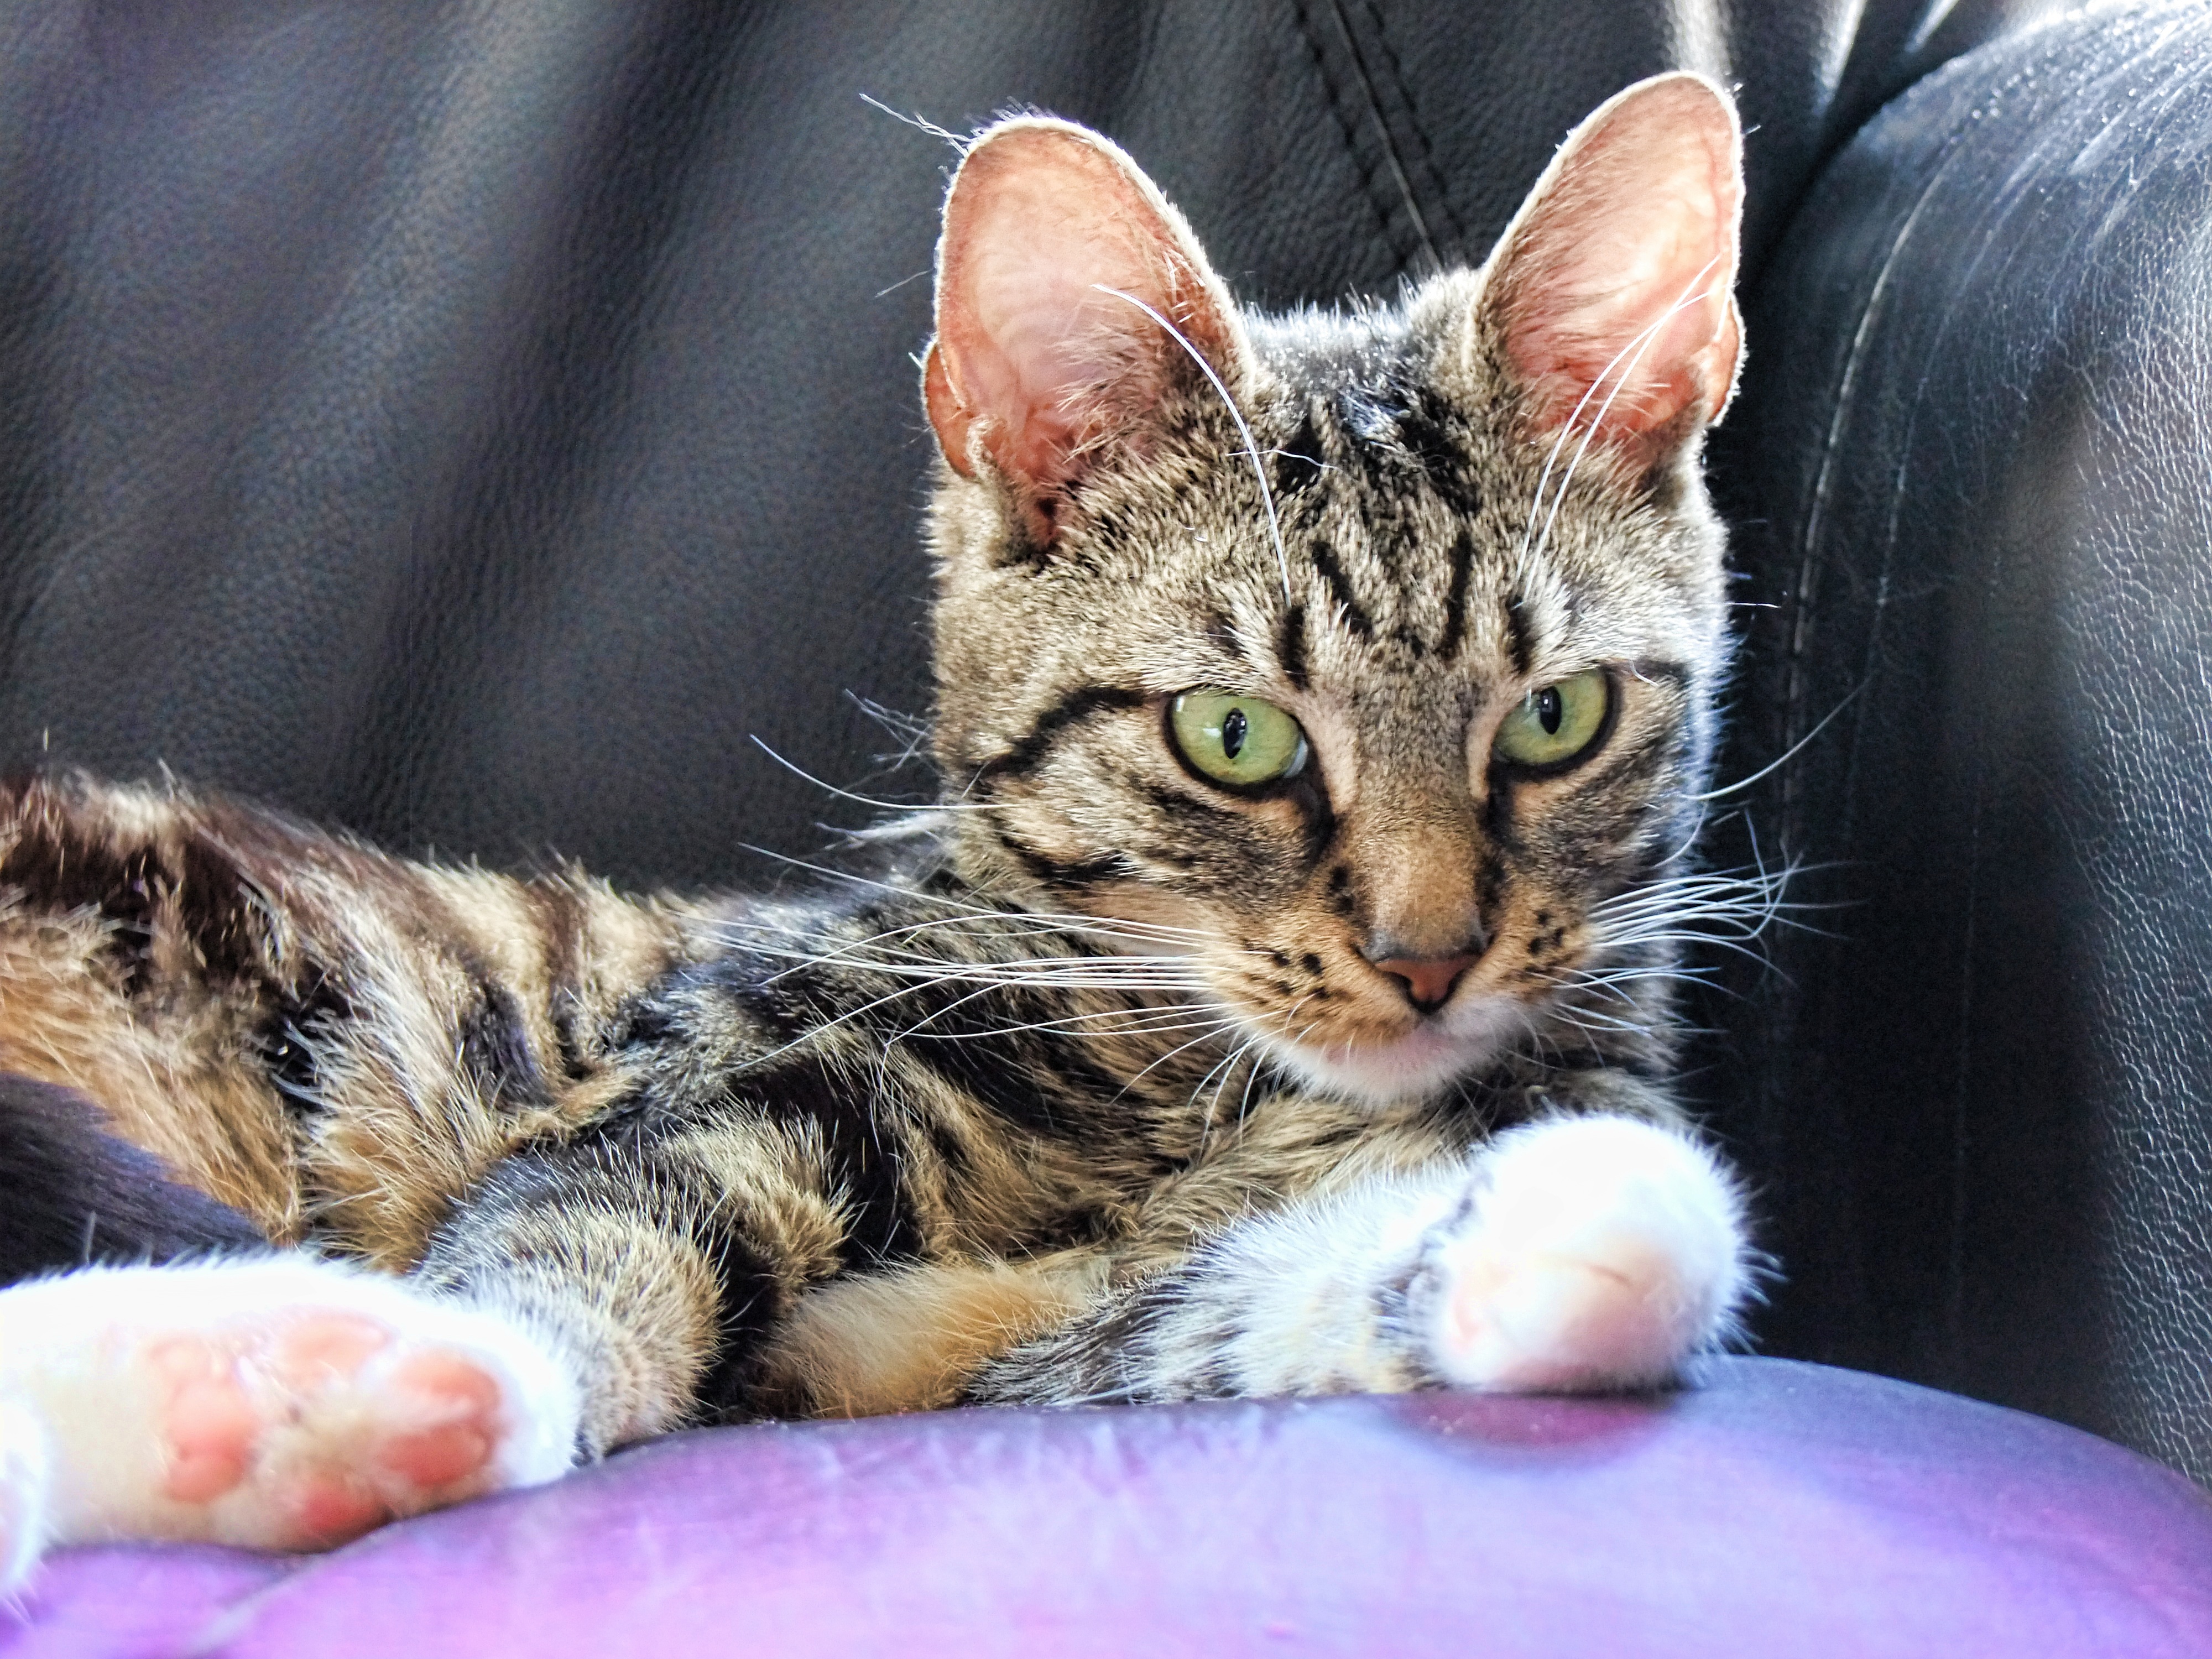
nature, white, sweet, animal, cute, wildlife, wild, pet, fur, portrait, young, kitten, cat, small, feline, mammal, friendship, fauna, friend, life, playful, striped, close up, curiosity, eyes, whiskers, lazy, kitty, head, look, vertebrate, funny, expression, nice, soft, tired, domestic, resting, curious, companion, tabby cat, bengal, european shorthair, small to medium sized cats, cat like mammal, domestic short haired cat, pixie bob, american shorthair, toyger